Hurricane (ride)

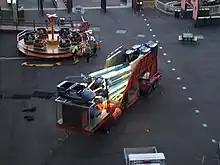
Joyland's Hurricane in the racked or transportable position pre-refurbishment

The ride starts off at a slow spin, propelling the sweeps upward due to both centrifugal force and a pneumatic cylinder piston with connected differential housed in the center shaft. The speed is increased until the cars reach their maximum height propelled by the motor then pneumatics are engaged. The operator will then begin to ("bounce" or "pop") the sweeps by sending the ride into a freewheel mode that cuts the ride to half drive then hitting a zoom button that fills the top portion of the center cylinder with air yanking the sweeps upward, when the operator lets off the button air is rapidly bled through the differential back to the top part of the cylinder (all extra air bleeding out a bypass pressure valve resulting in the familiar pop or blast of air complementary and well known to the ride) resulting in the sweeps dropping and using the lower supplied air from the top part of the cylinder through the differential to make a cushioned bounce until the operator zooms the sweeps upward again. This is repeated multiple times before the ride tops off to its max allowable height. The operator can then top the ride off as many times as they want by hitting the zoom every other bounce, manufacturers say doing consecutive top offs can whip the angular retention cables resulting in a slightly jerky ride. The operator can do a reverse pop of the sweeps to rapidly stabilize the bounce, disengage rotation and activate brakes until the ride begins to slow down for a roll landing on the tower rim.